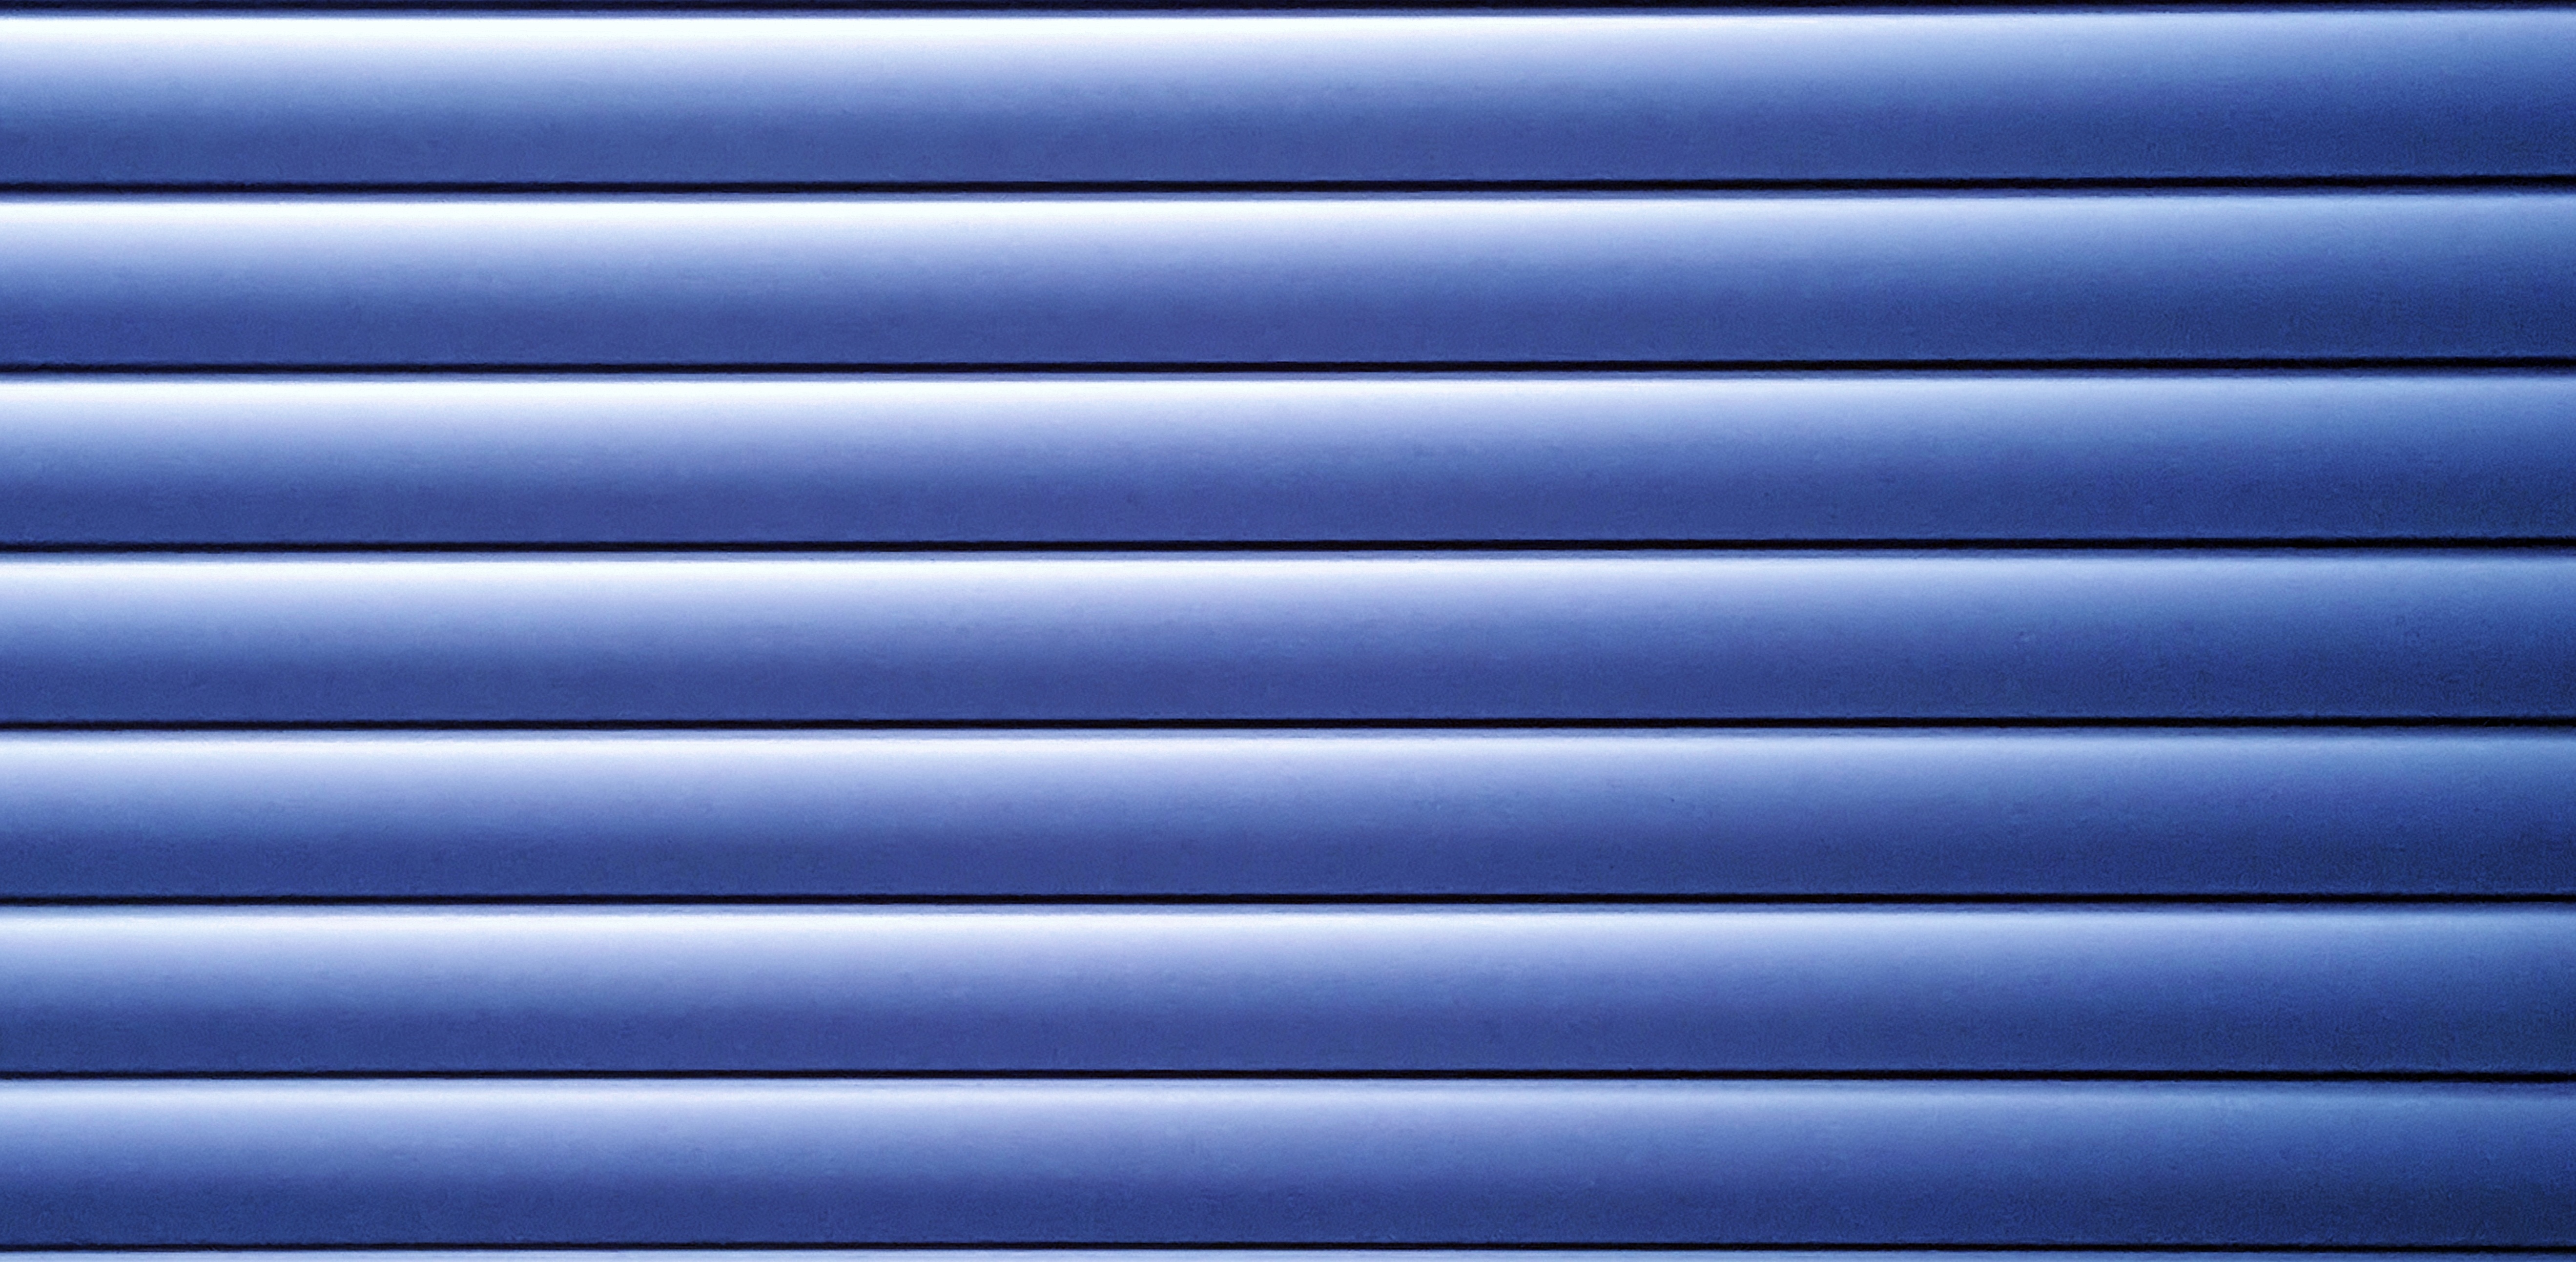
light, sunlight, window, pattern, line, color, blue, lighting, decor, material, interior design, lines, design, net, blinds, horizontal, shape, metallic, covering, venetian blinds, window blinds, window covering, window treatment